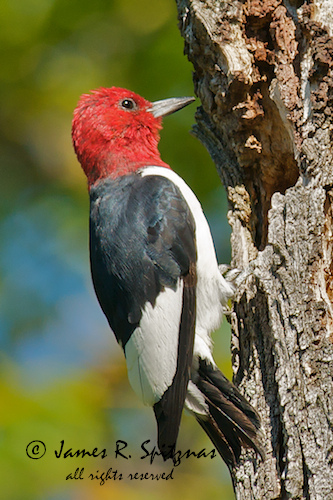
this bird has a red head, black, white, and brown wings, and a pointy beak.
the bird has a bright red head, a sharp grey pointy beak and black and white piebald patterning on its wings even though the tail is short.
this tri-colored bird has a red head, grey bill, white breast, and white secondary feathers.
this bird is black, red, and white and has a long, pointy beak.
the black and white bird has a red head and a pointed beakthe red crown on the bird with a grey bill
this bird has wings that are black and has a red crown
this bird has wings that are black and white and has a red head
this bird has a red head, with a black back and a white belly.
a small bird with a white belly and bright red head.
Species: Red Headed Woodpecker